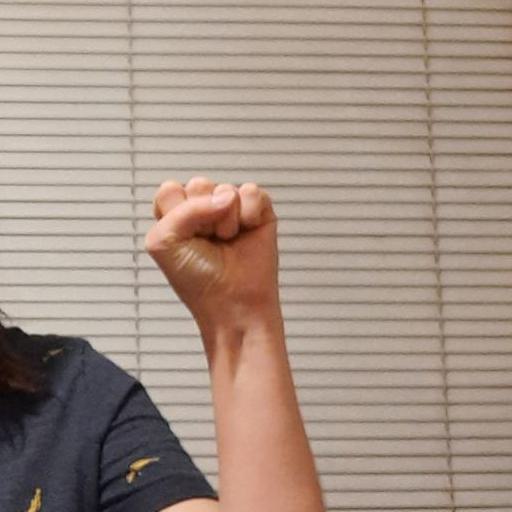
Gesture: fist